Judson Pratt

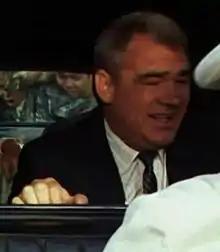
Pratt in "The Ugly American" (1963)

Judson Pratt (December 6, 1916 – February 9, 2002) was an American film, television, and theatre actor. He was known for playing Billy Kinkaid in the American western television series "Union Pacific".